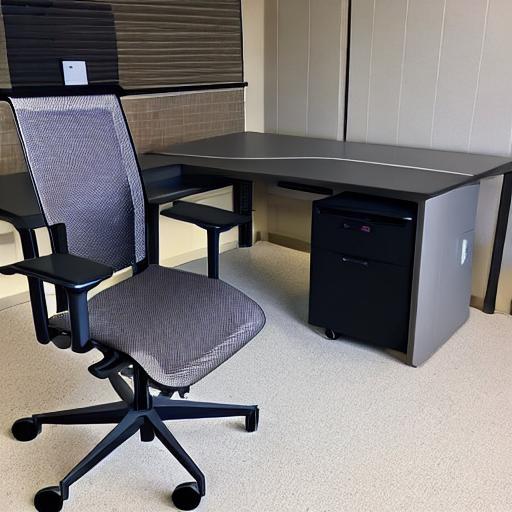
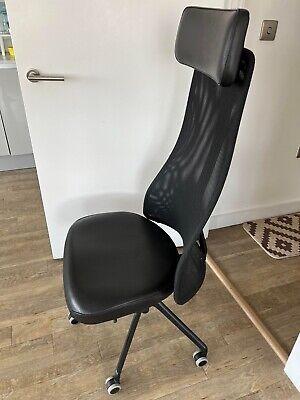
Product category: items_chair
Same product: no